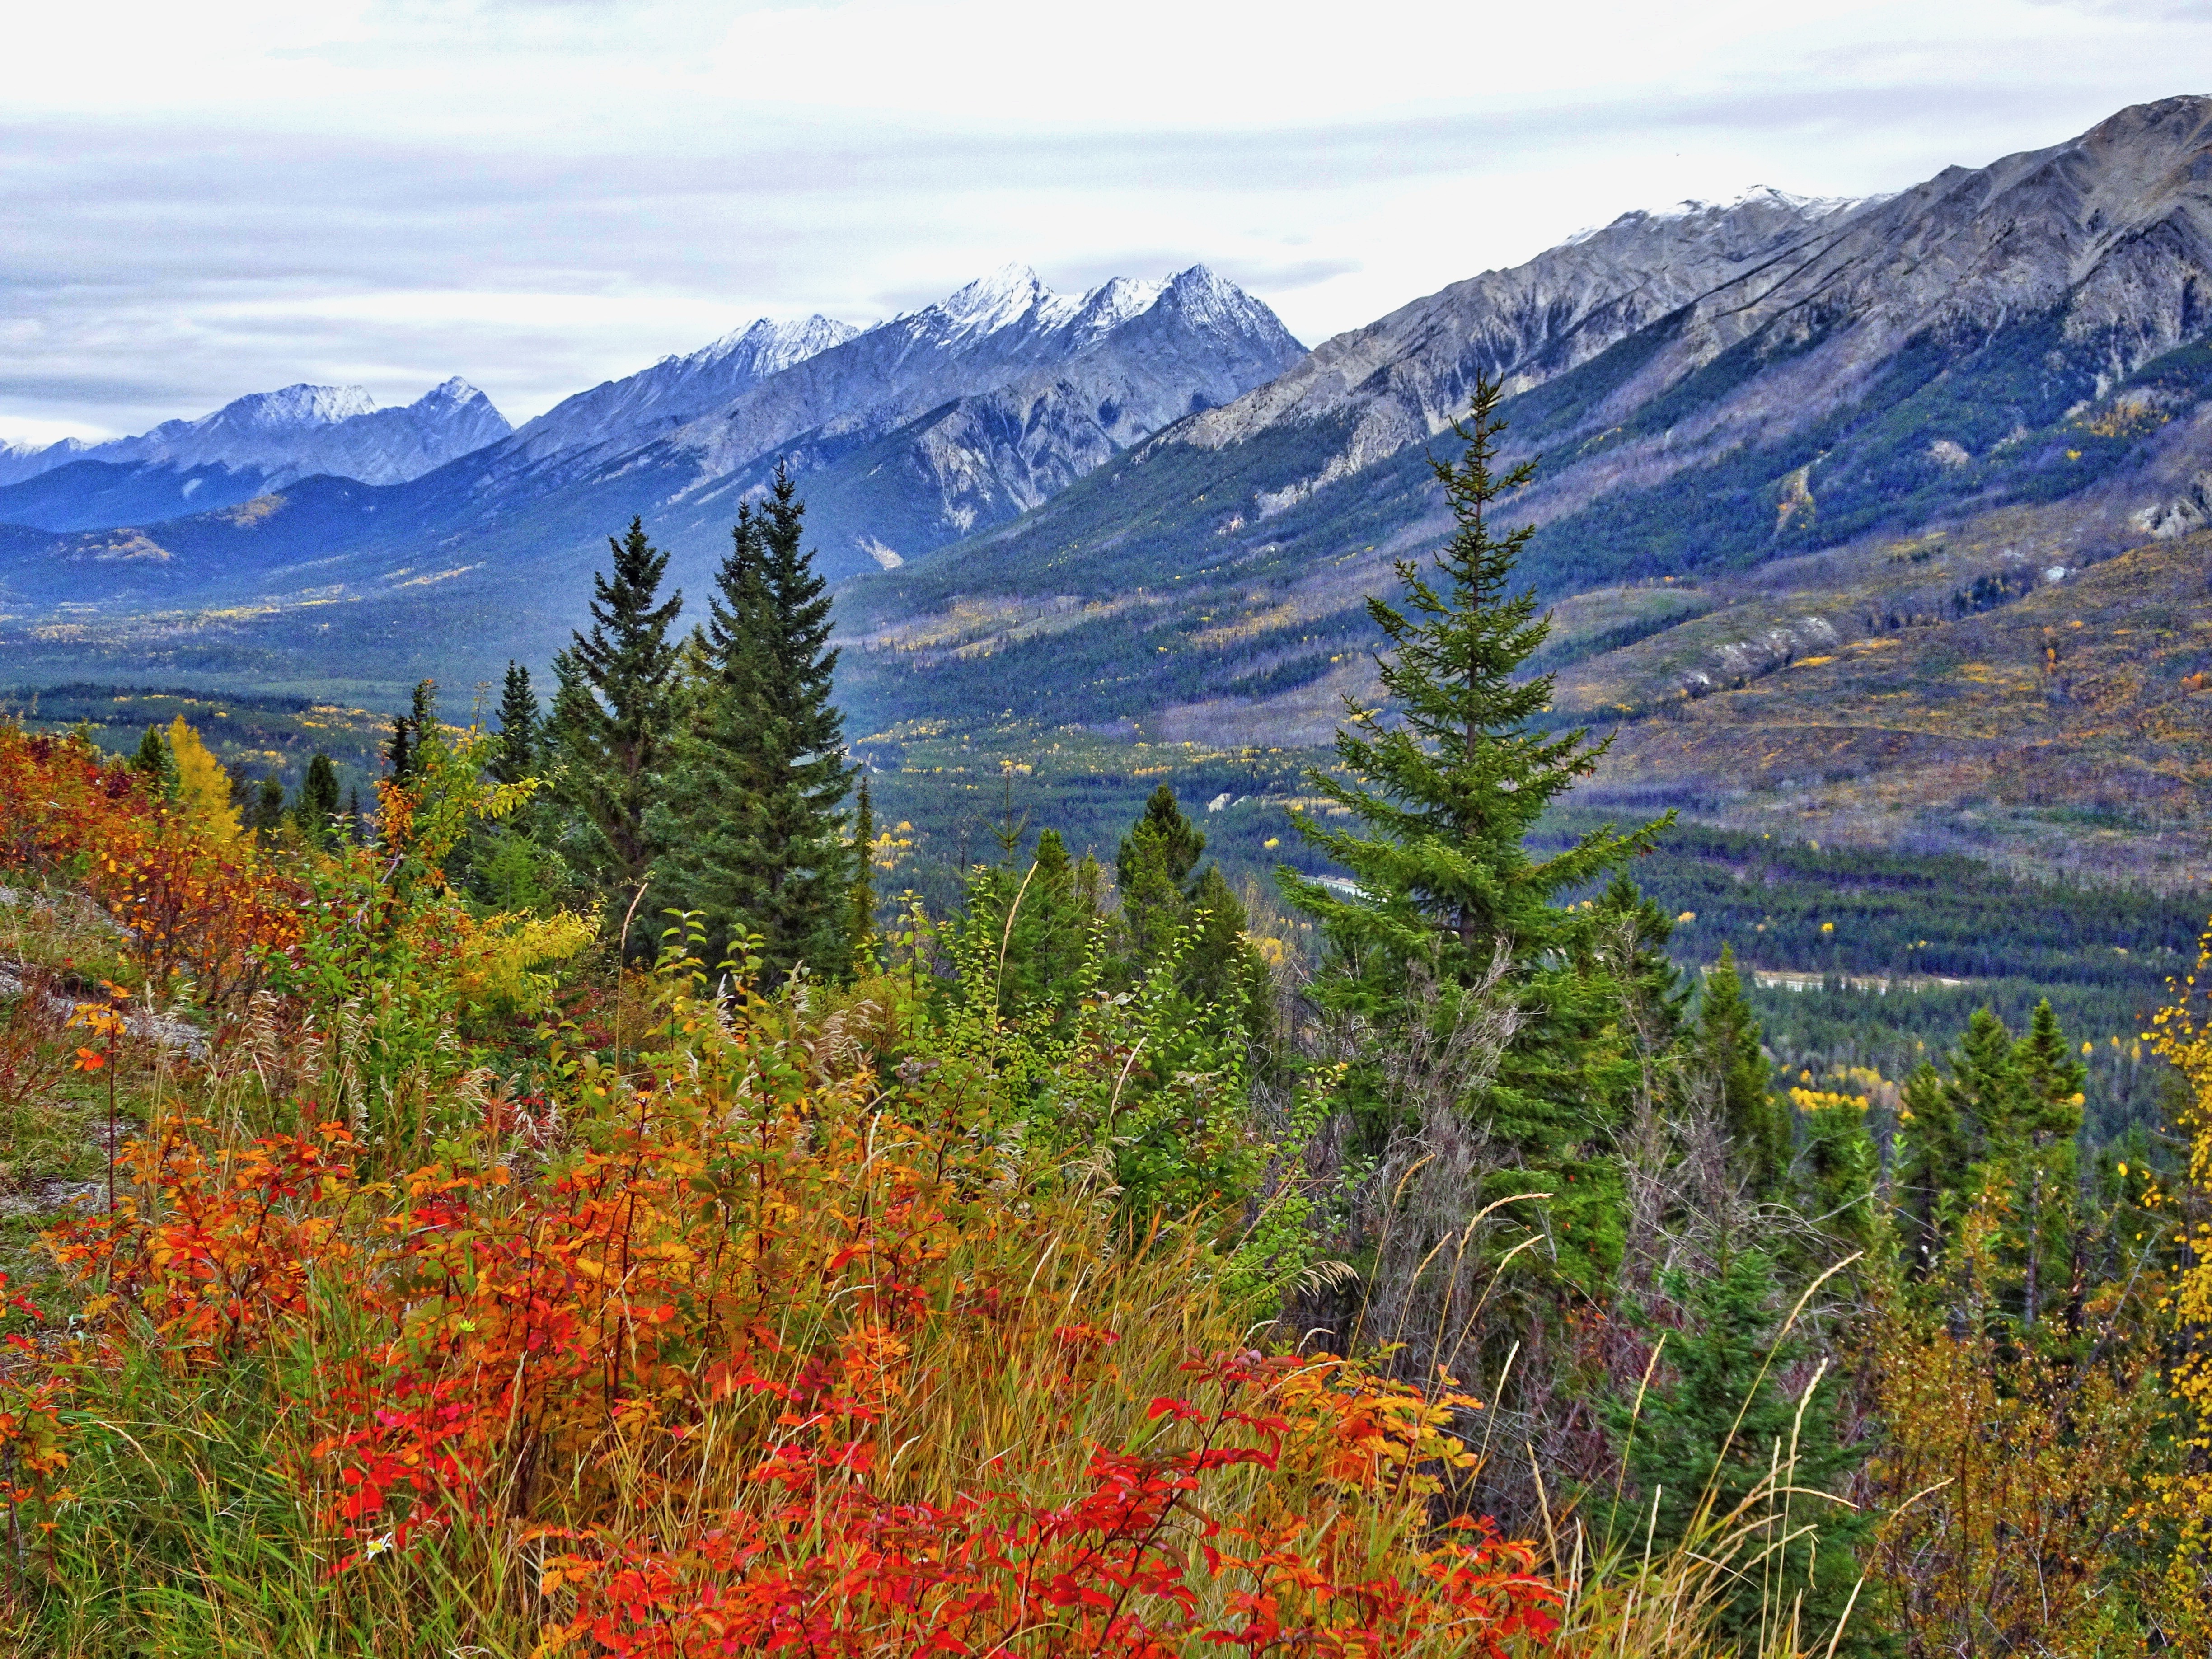
landscape, tree, nature, forest, outdoor, wilderness, walking, mountain, trail, meadow, prairie, leaf, flower, lake, valley, mountain range, environment, foliage, tranquil, scenic, peaceful, natural, autumn, scenery, colorful, national park, season, ridge, wildflower, trees, mountains, canada, grassland, rockies, plateau, woodland, habitat, ecosystem, tundra, foothills, landform, biome, natural environment, geographical feature, mountainous landforms, temperate broadleaf and mixed forest, temperate coniferous forest